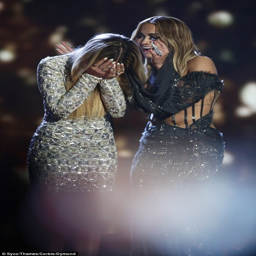
making history : person is the youngest ever contestant to win the show , while also securing a first win for person